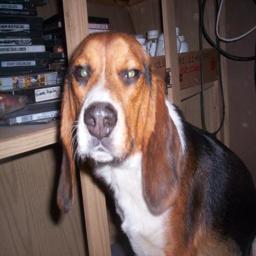
Animal: dogs